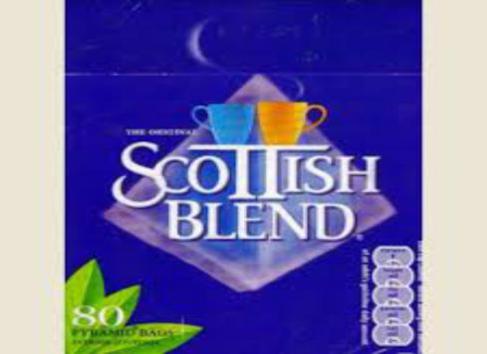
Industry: Food